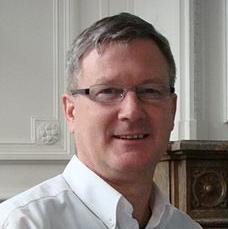
Age: 50